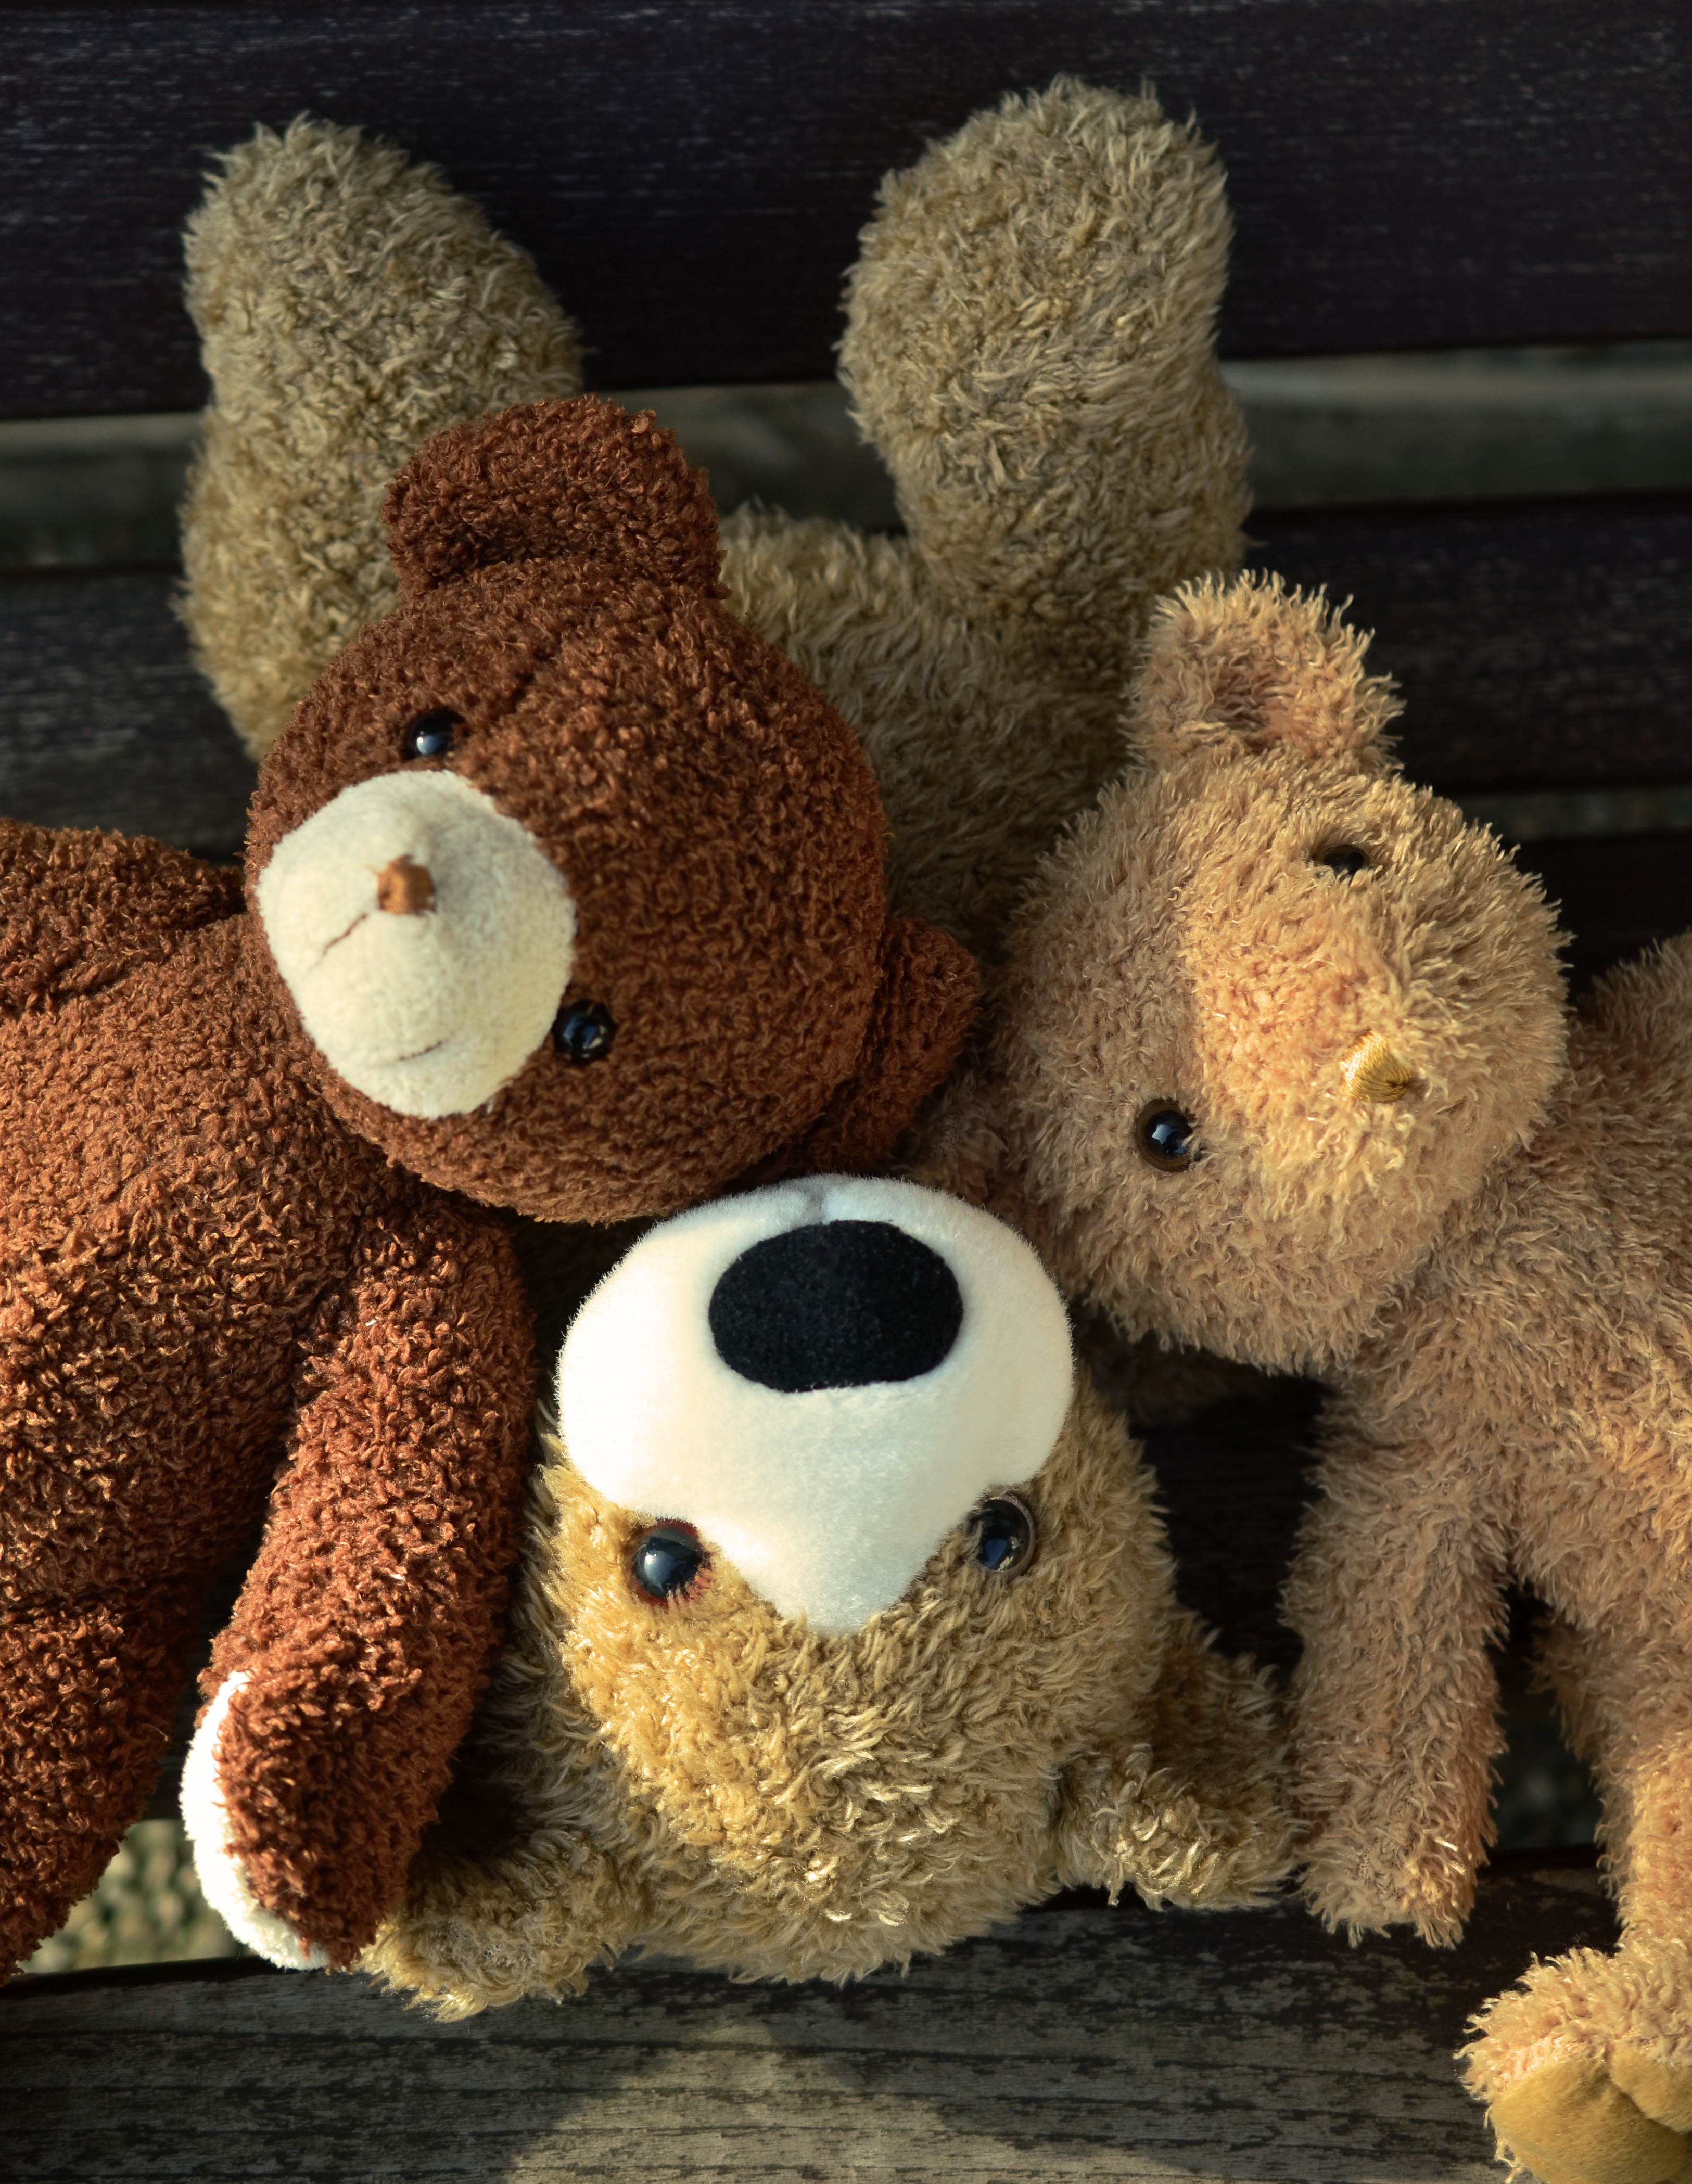
fur, fluffy, brown, mammal, friendship, toy, teddy bear, cheerful, crochet, textile, art, fun, friends, toys, bears, soft, comfort, plush, stuffed animal, cuddly, friendly, teddy, snuggle, light brown, soft toy, button eyes, teddy bears, furry teddy bear, stuffed animals, purry, stuffed toy, friends 4 ever